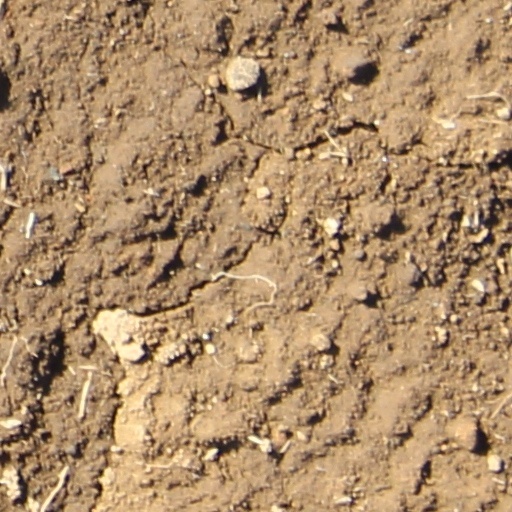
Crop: wheat